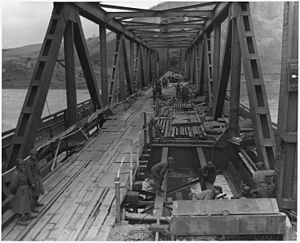
Walter Model / 2. verdenskrig / Nederlag i Ruhr
Den allierede erobring af Ludendorffbroen i Remagen var begyndelsen på enden for Model.
Otto Moritz Walter Model var en tysk general og feltmarskal under 2. verdenskrig. Han er kendt for sine defensive slag i den sidste halvdel af krigen, fortrinsvis på Østfronten men også i vest, samt for sit nære forhold til Adolf Hitler og nazismen. Han er blevet kaldt Wehrmachts bedste defensive taktiker.